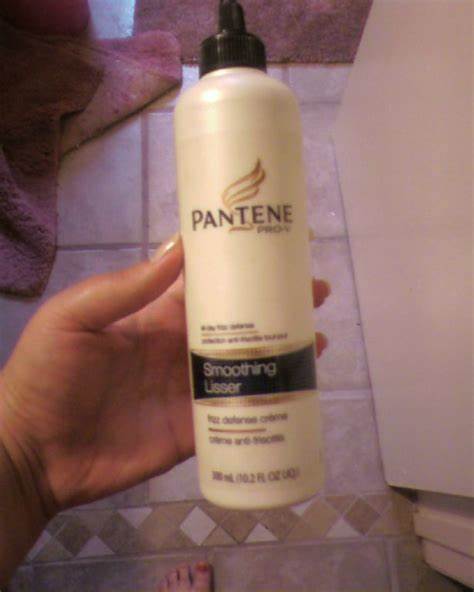
Waste category: plastic